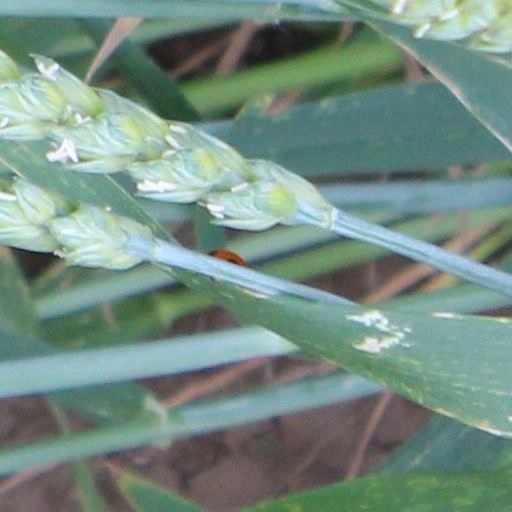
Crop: wheat